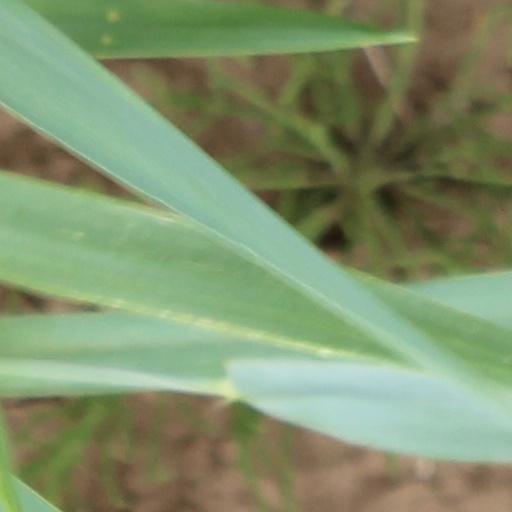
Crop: wheat